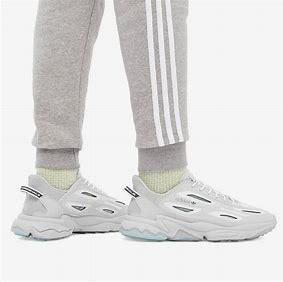
Brand: Adidas
Model: Ozweego Celox